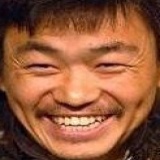
diễn viên Vương Bảo Cường